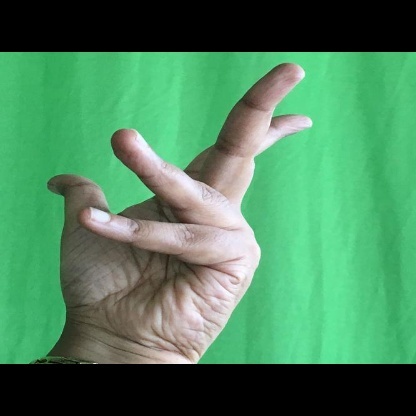
Mudra: Alapadmam